Sunshine railway station, Melbourne

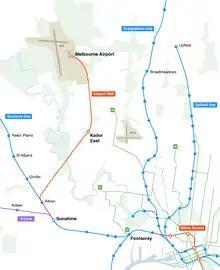
Map showing the Melbourne Airport Rail link route.

In 2018, the Victorian Government announced that the Melbourne Airport Rail project would operate via Sunshine. The state government committed to upgrade the station into a "superhub" for passengers transferring between V/Line services, metropolitan services and airport trains.